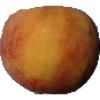
Label: Peach 1